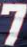
Number: 7